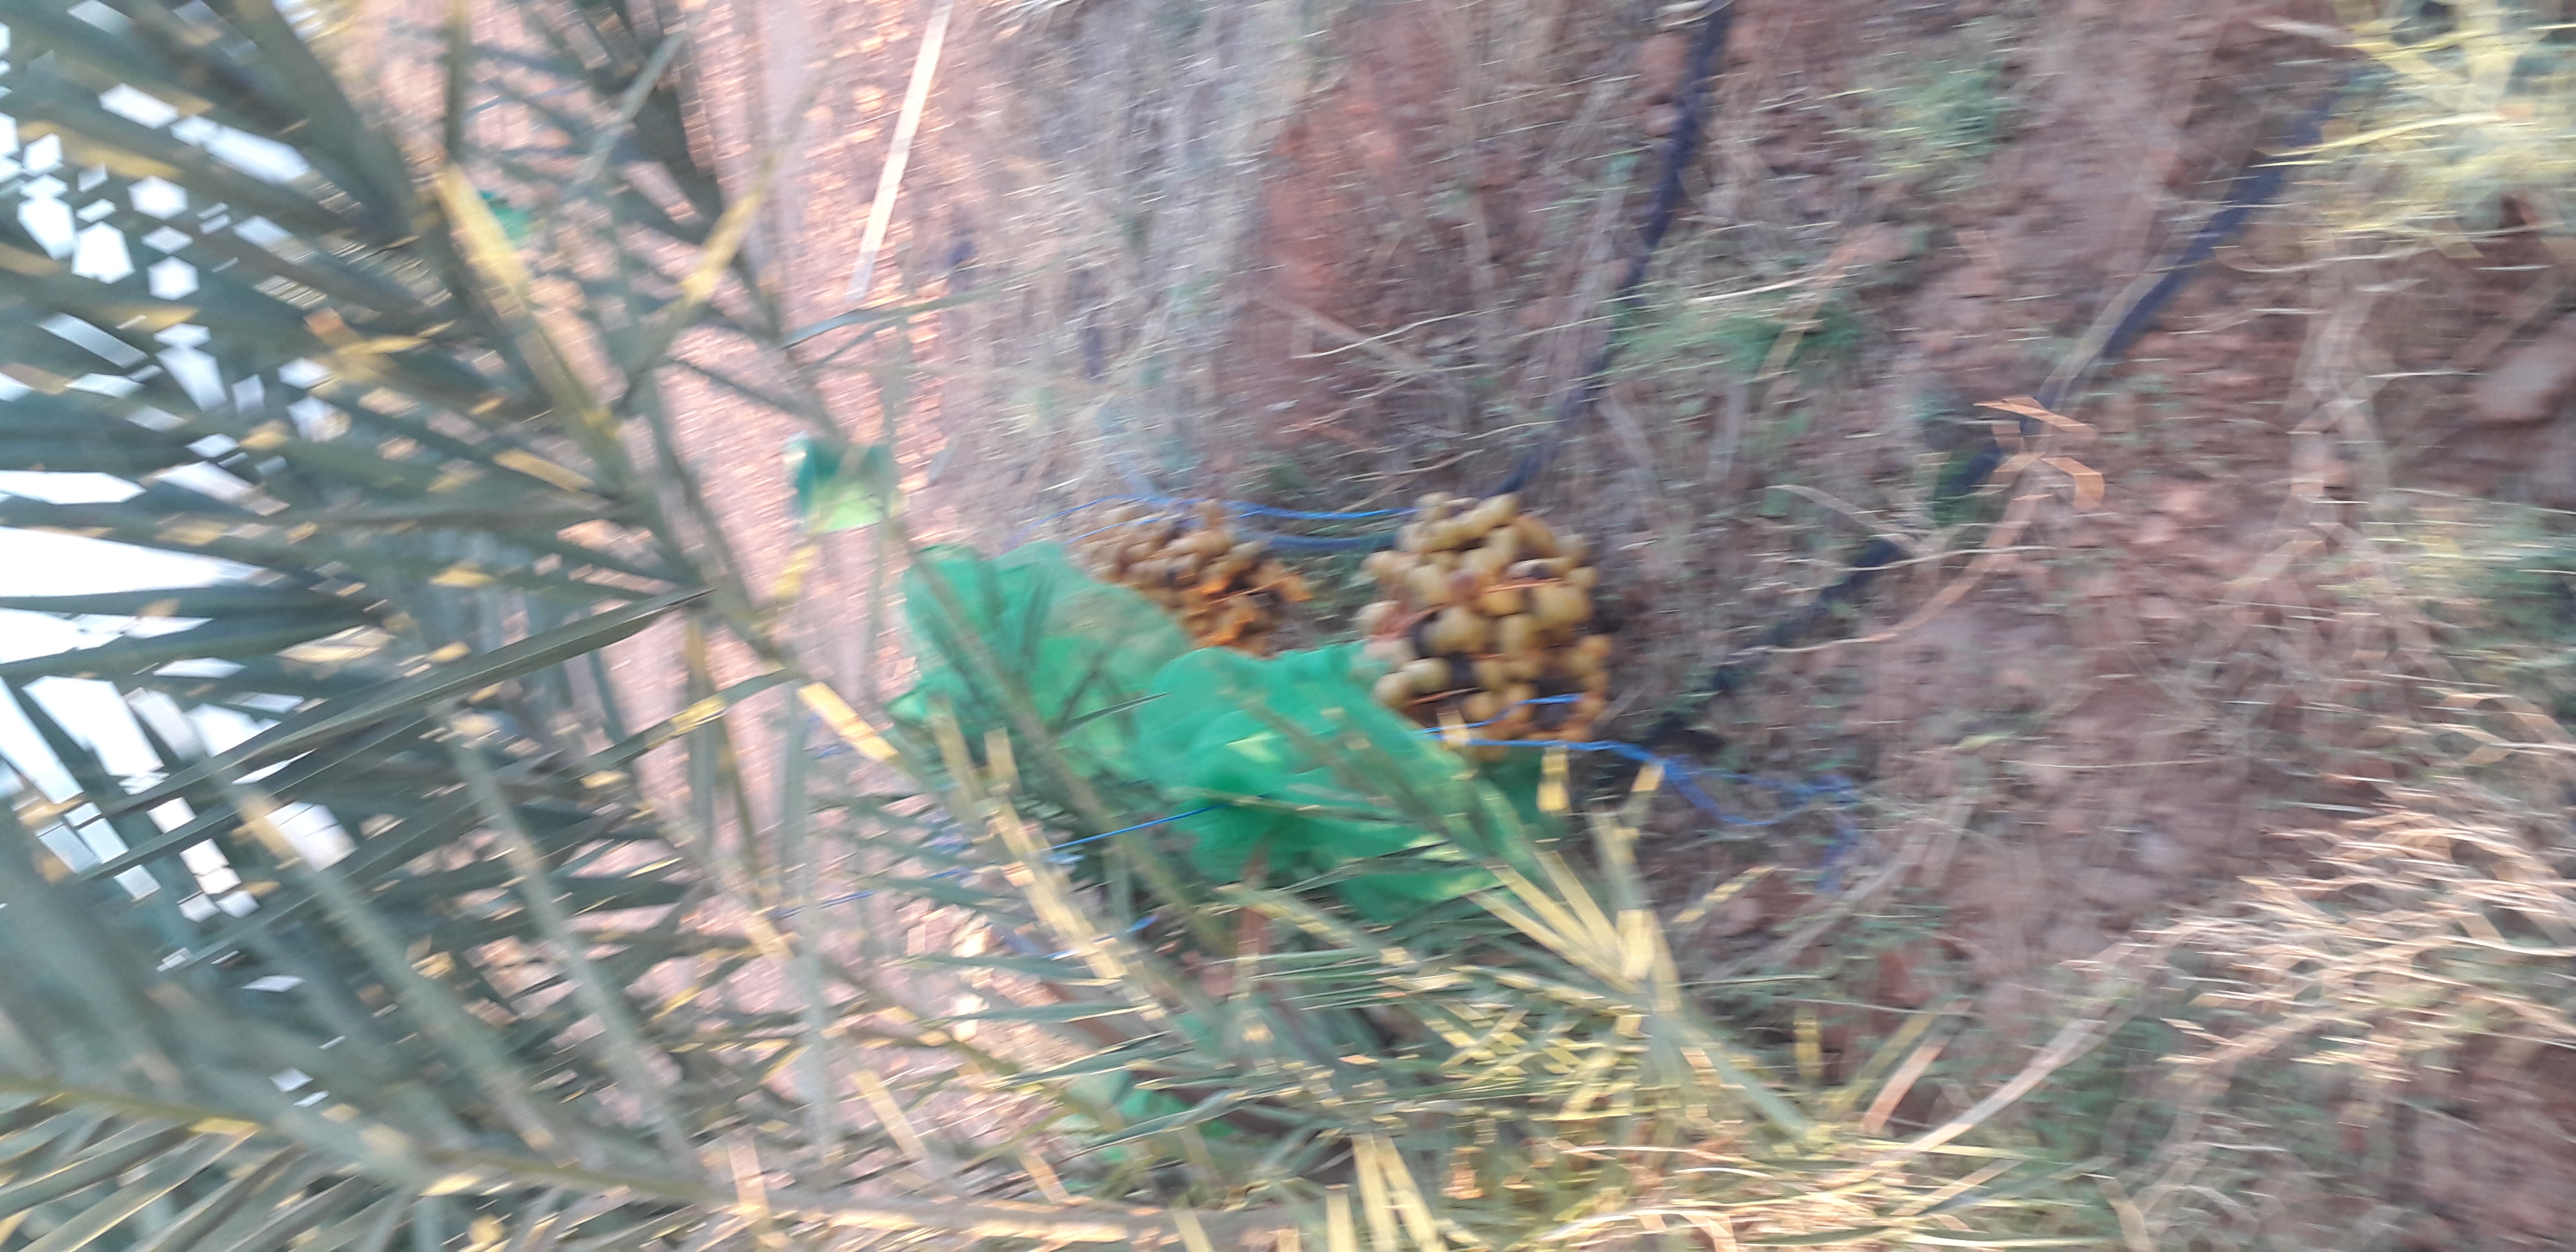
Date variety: Boufagous